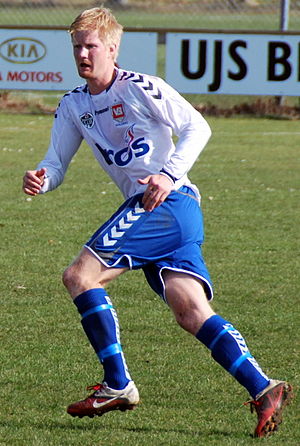
Thomas Mikkelsen (fodboldspiller, født 1990)
Fodboldspilleren Thomas Mikkelsen fra Vejle Boldklub Kolding. Her i en testkamp mod Viborg FF på VFFs træningsanlæg på Kirkebækvej i Viborg.
Thomas Mikkelsen er en dansk fodboldspiller, der spiller for Ross County.